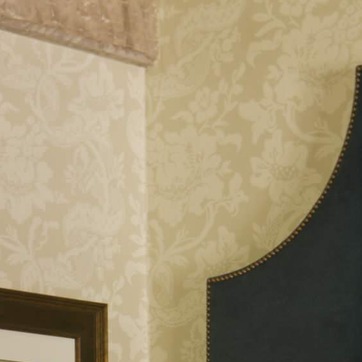
Material: wallpaper